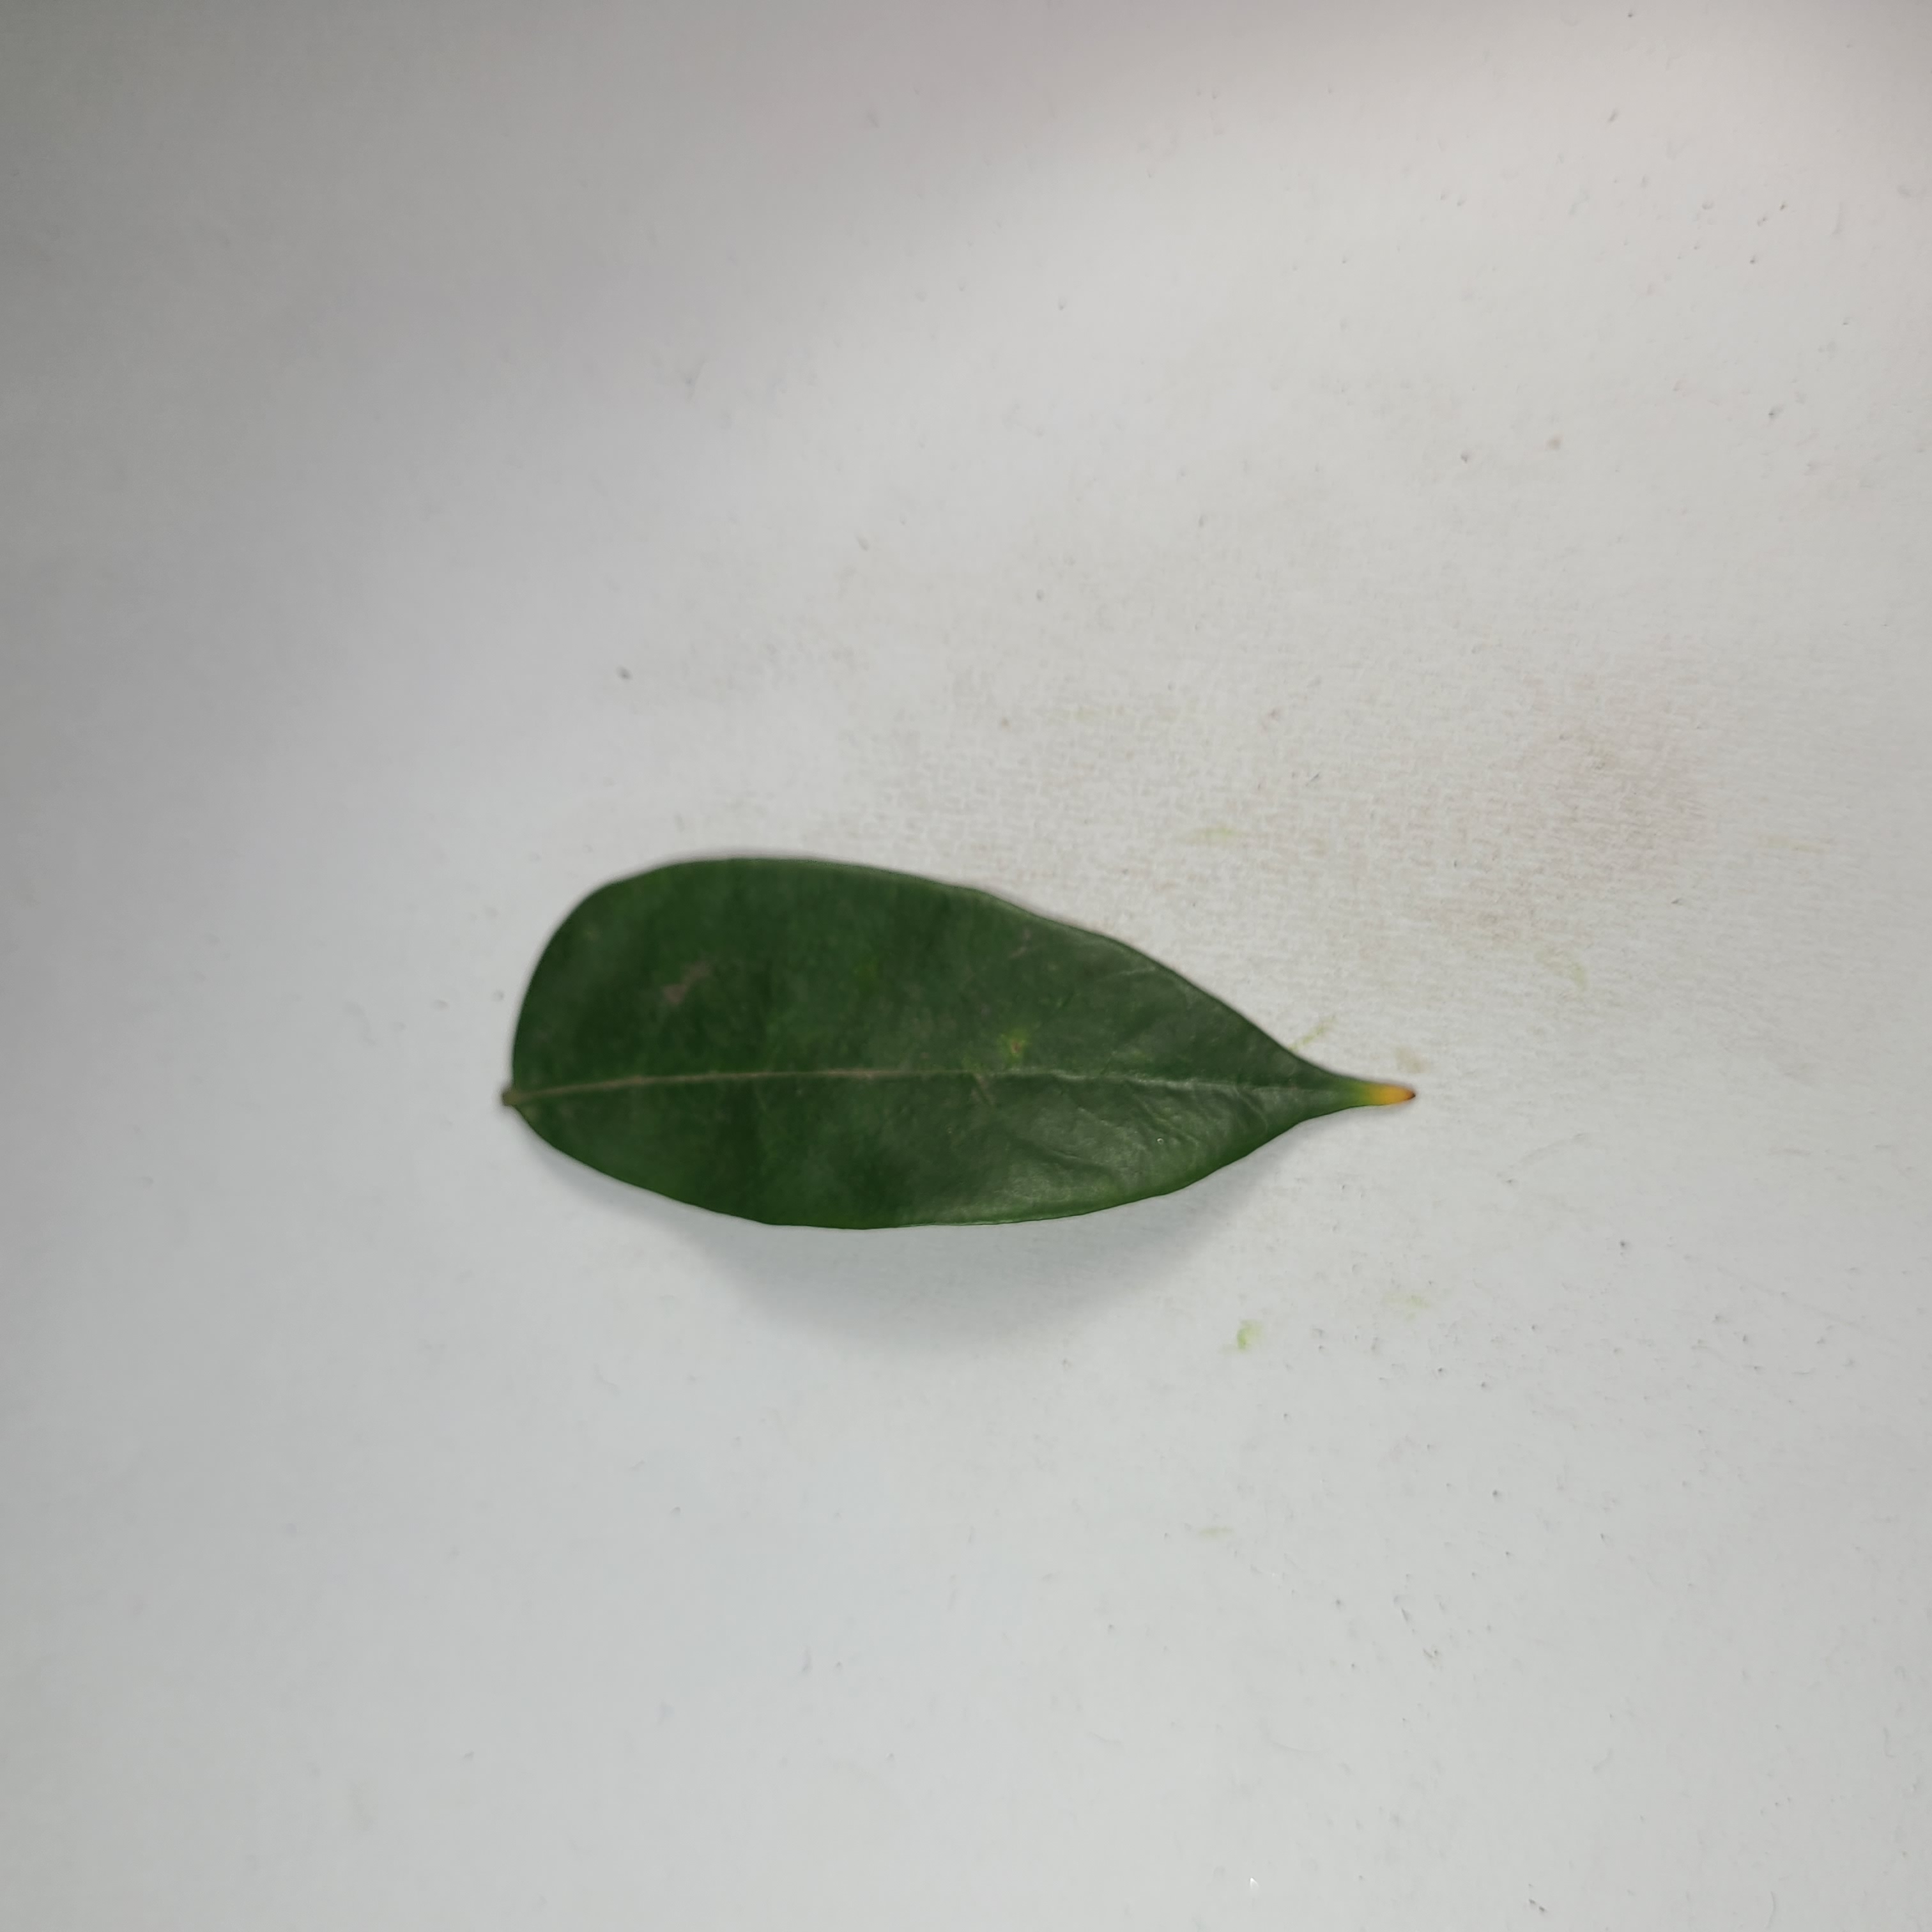
Label: Healthy Leaves